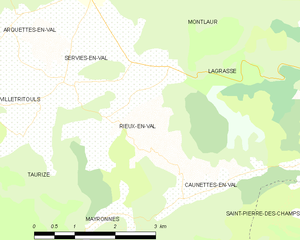
Carte des communes françaises: Rieux-en-Val